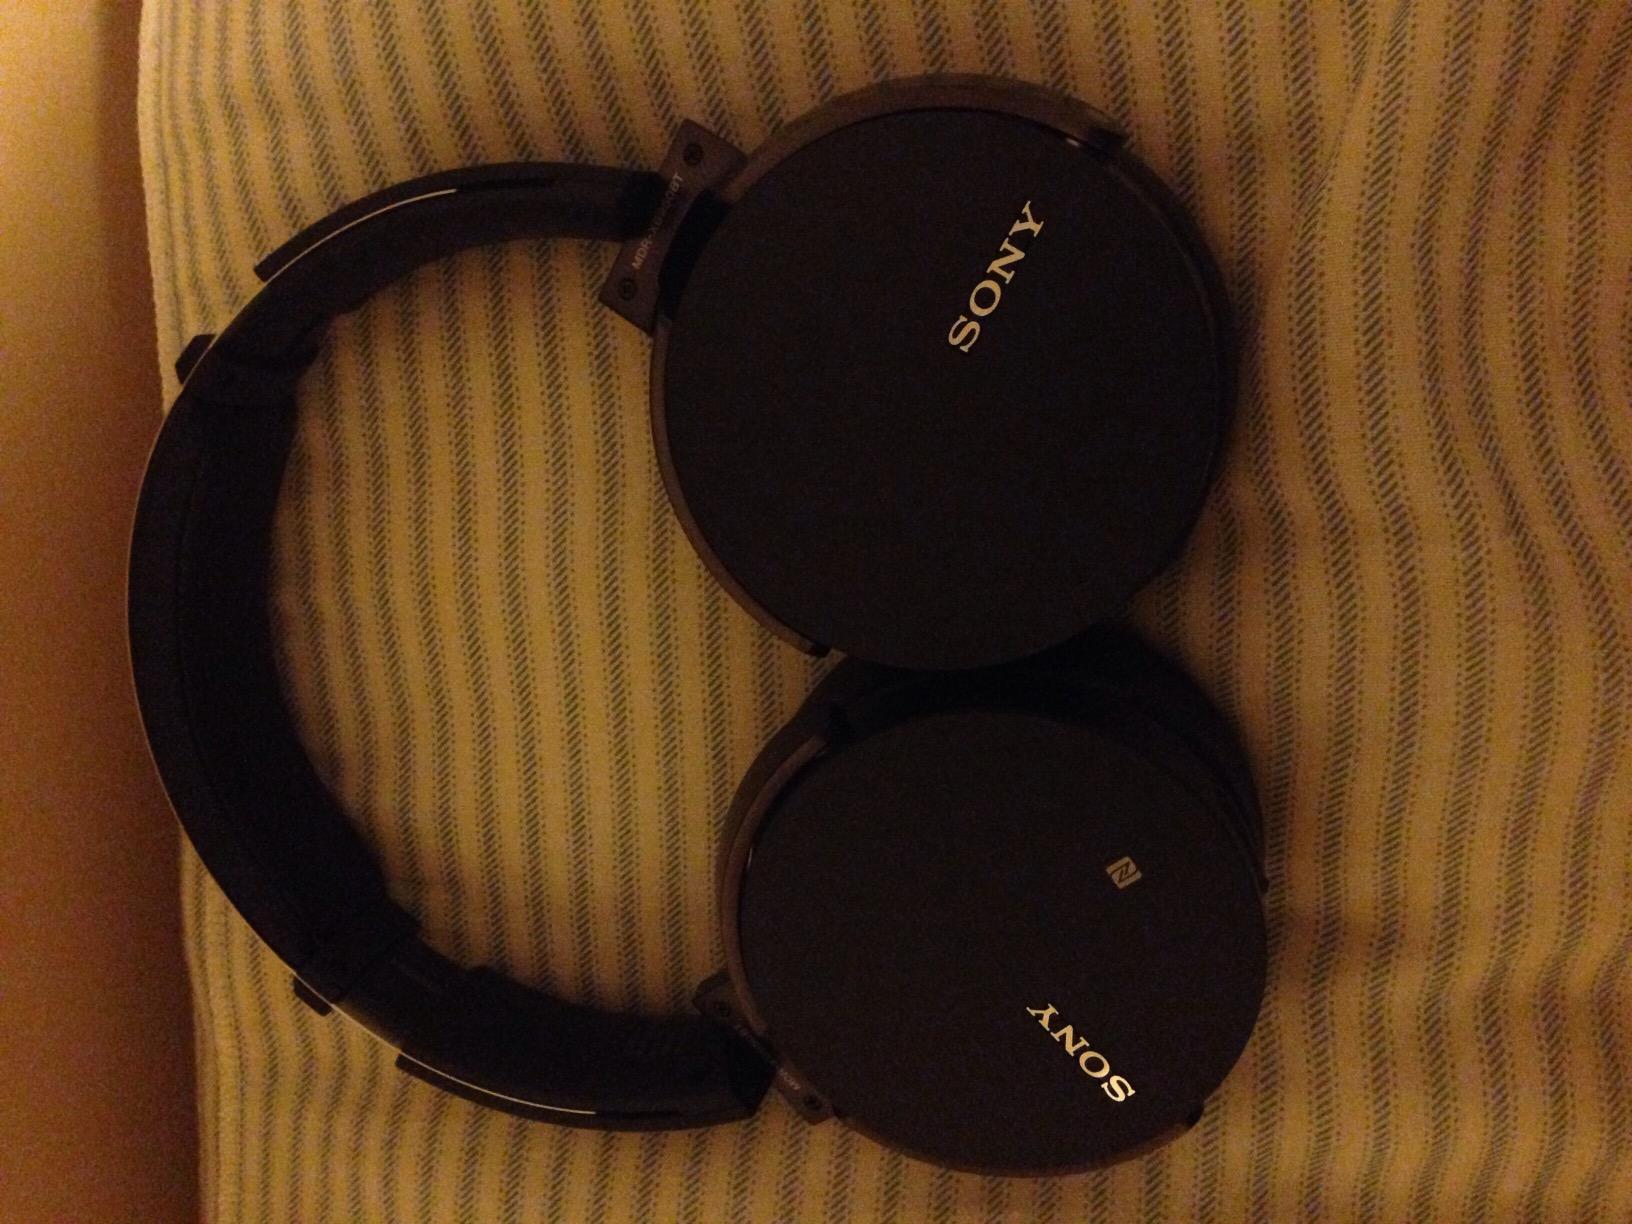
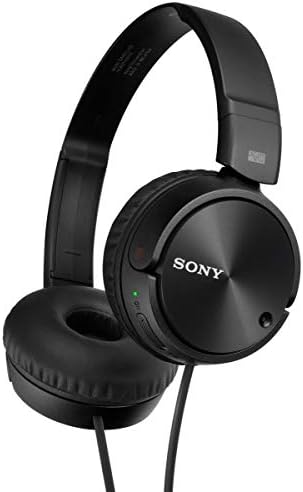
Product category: headphones
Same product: no